Andrei Mărgăritescu

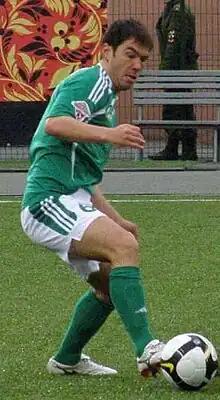
Mărgăritescu playing for FC Terek in 2009

Andrei Silviu Margaritescu (born 1 January 1980) is a former Romanian professional footballer who played as a defensive midfielder.